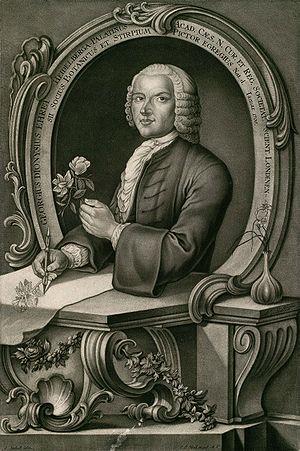
Georg Dionysius Ehret est un artiste, un botaniste et un entomologiste allemand, célèbre pour ses illustrations de botanique, né en 1708 à Baden et mort en 1770 en Grande-Bretagne.